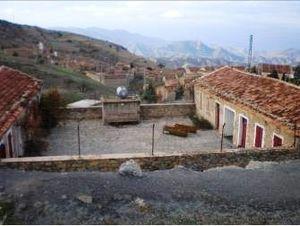
Kalâ Beni Abbès La cour et les classes
La Kabylie est une région historique située dans le Nord de l'Algérie, à l'est d'Alger.
La Kalâa des Beni Abbès est une ancienne citadelle d'Afrique du Nord, capitale du royaume des Beni Abbès, fondée au XVIᵉ siècle dans les Bibans et presque totalement détruite lors de la révolte des Mokrani en 1871.